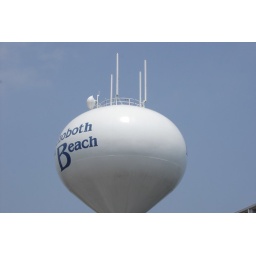
The water tower in Rehoboth Beach, Delaware.